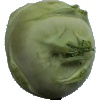
Label: kohlrabi